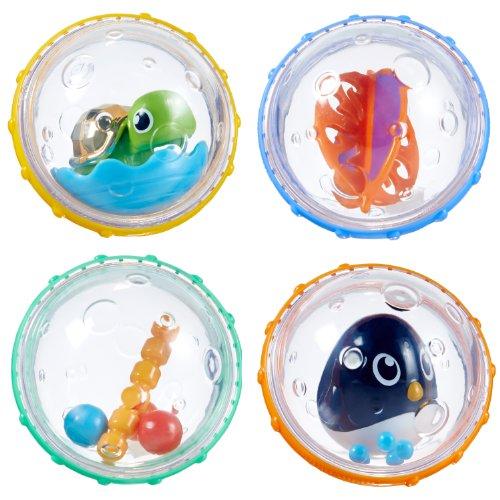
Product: Munchkin Float and Play Bubbles Bath Toy, 4 Count
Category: Toys & Games | Baby & Toddler Toys | Bath Toys
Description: Includes two fun characters and two whirly toys that spin and rattle.
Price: $9.98